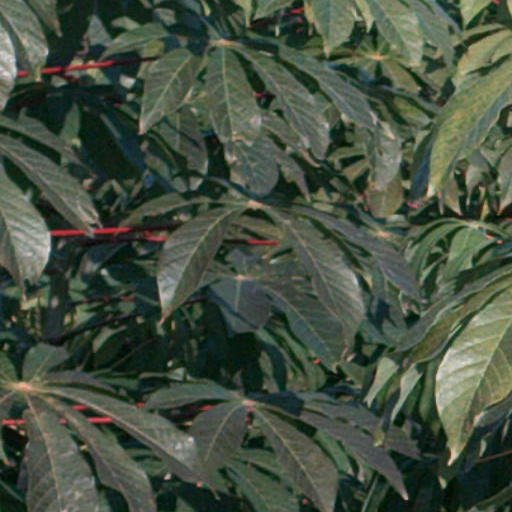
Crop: cassava